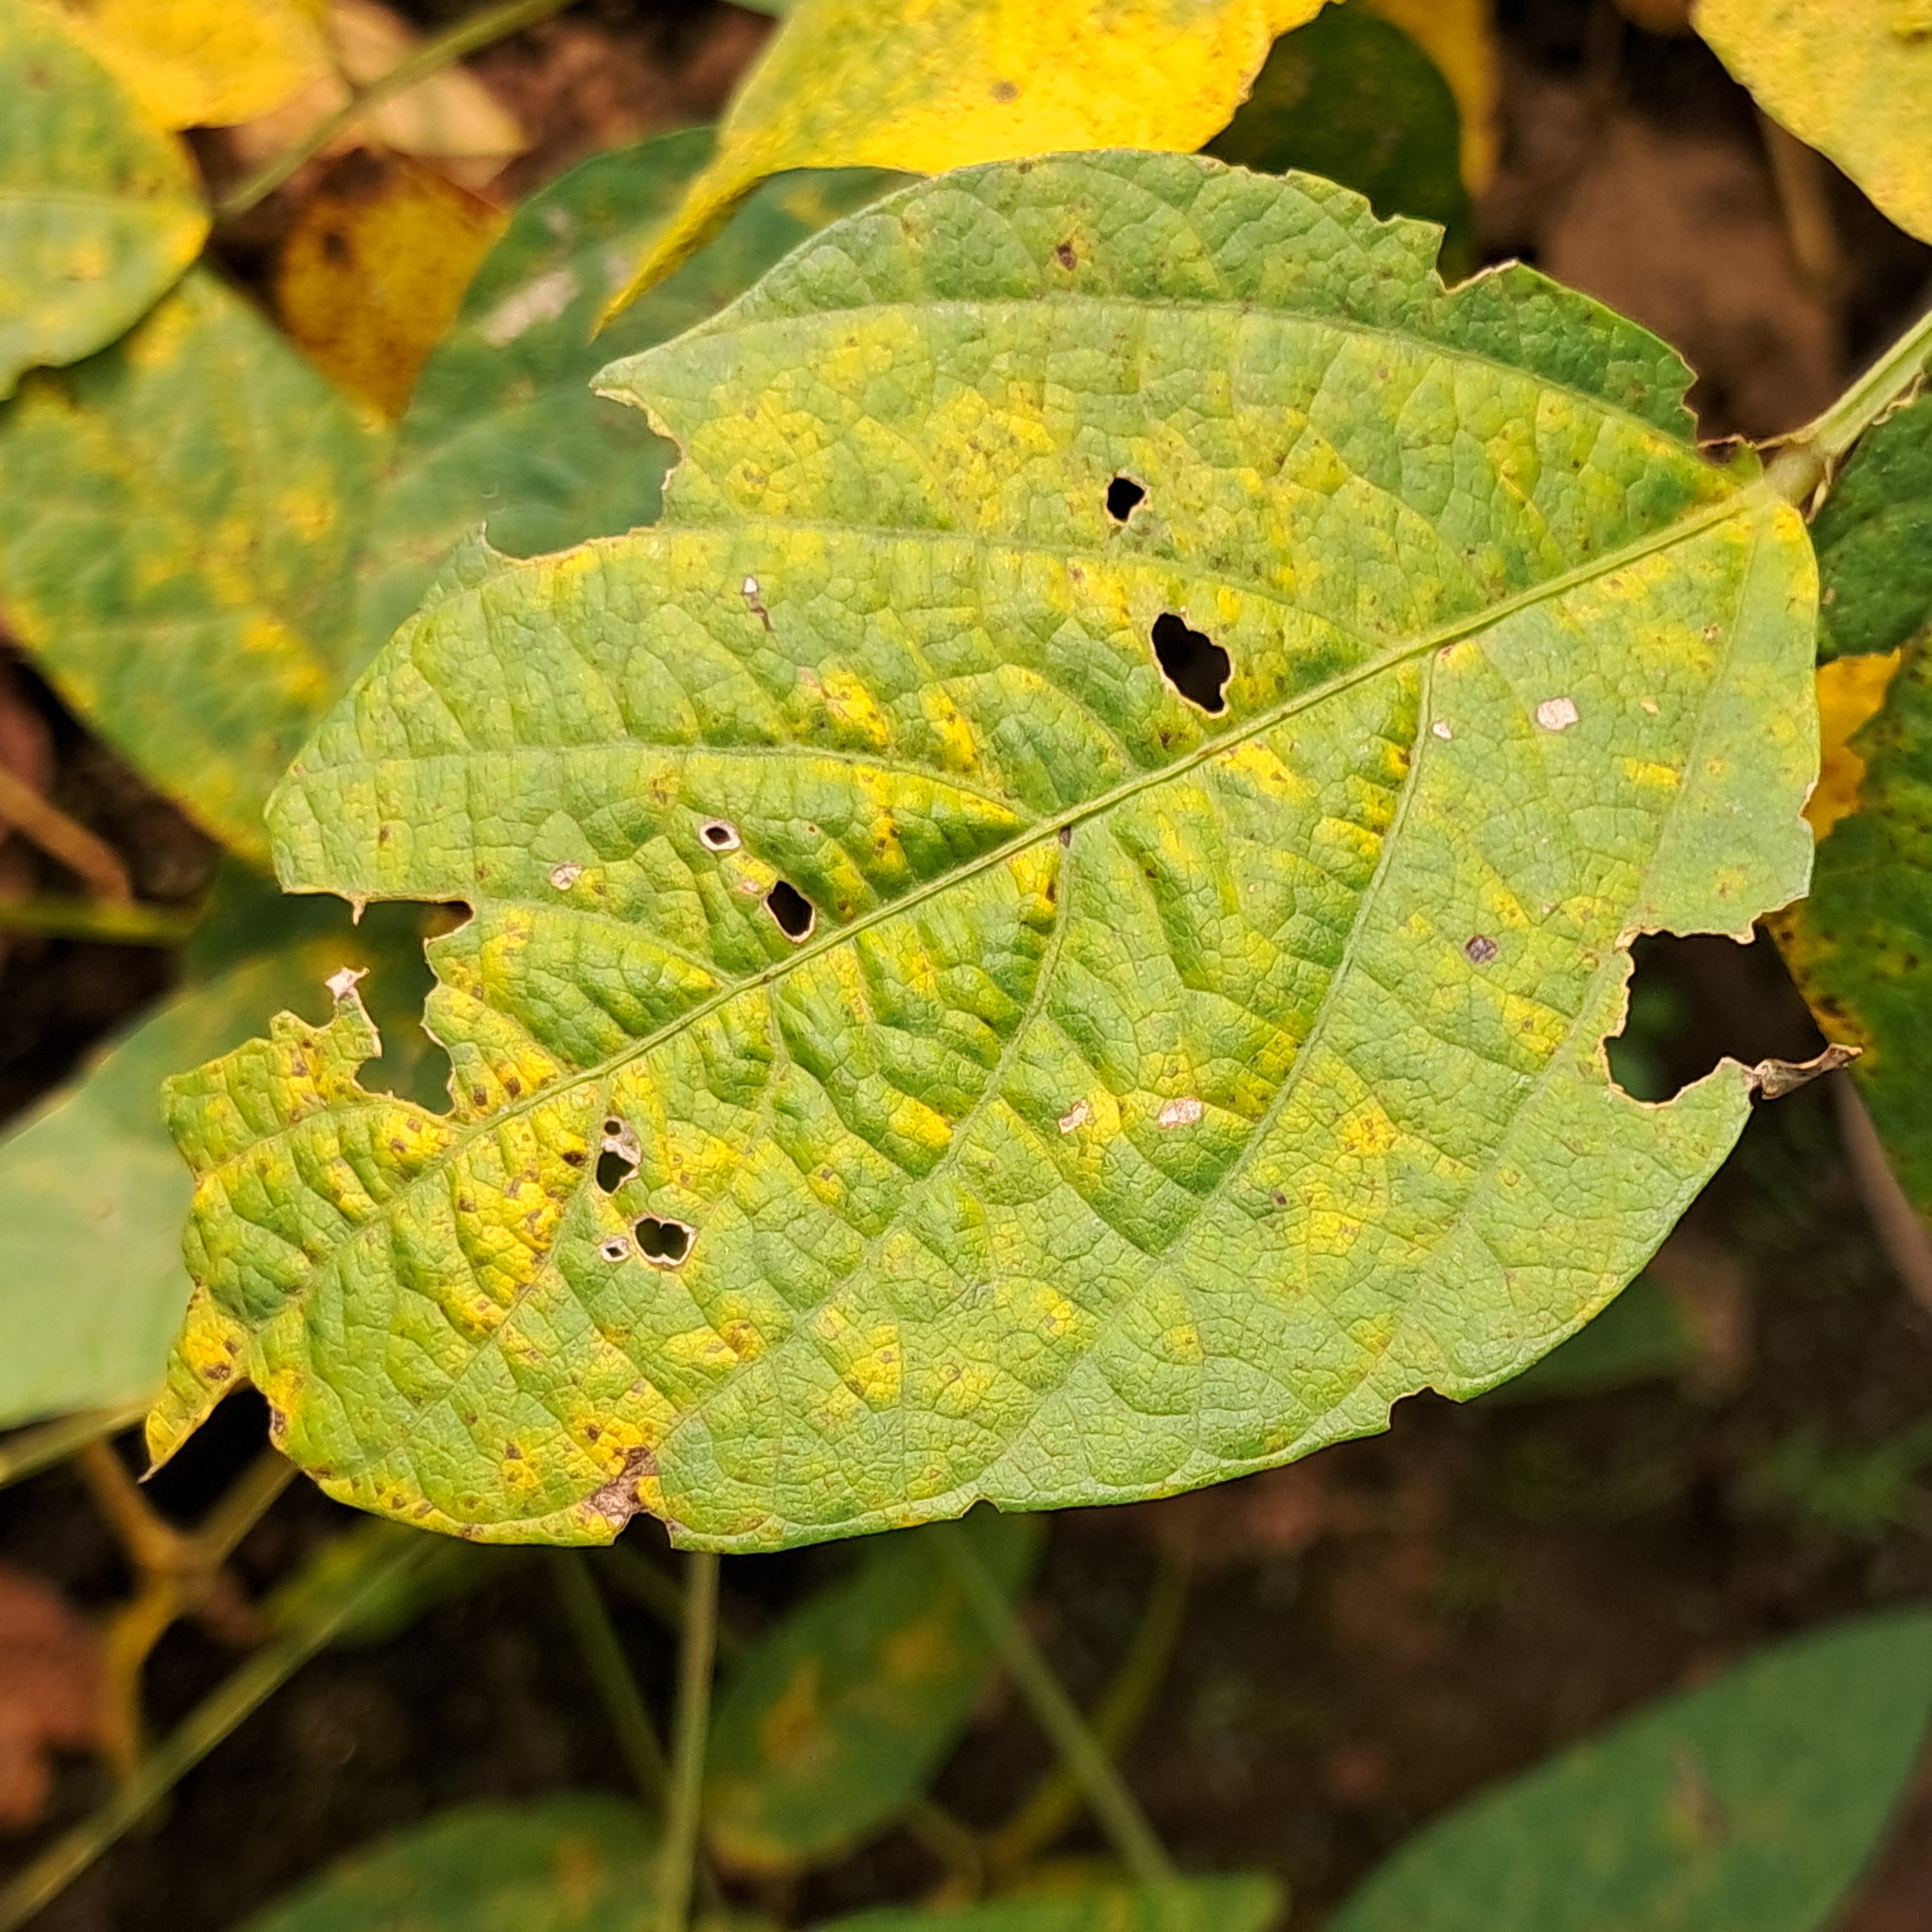
Label: Mosaic